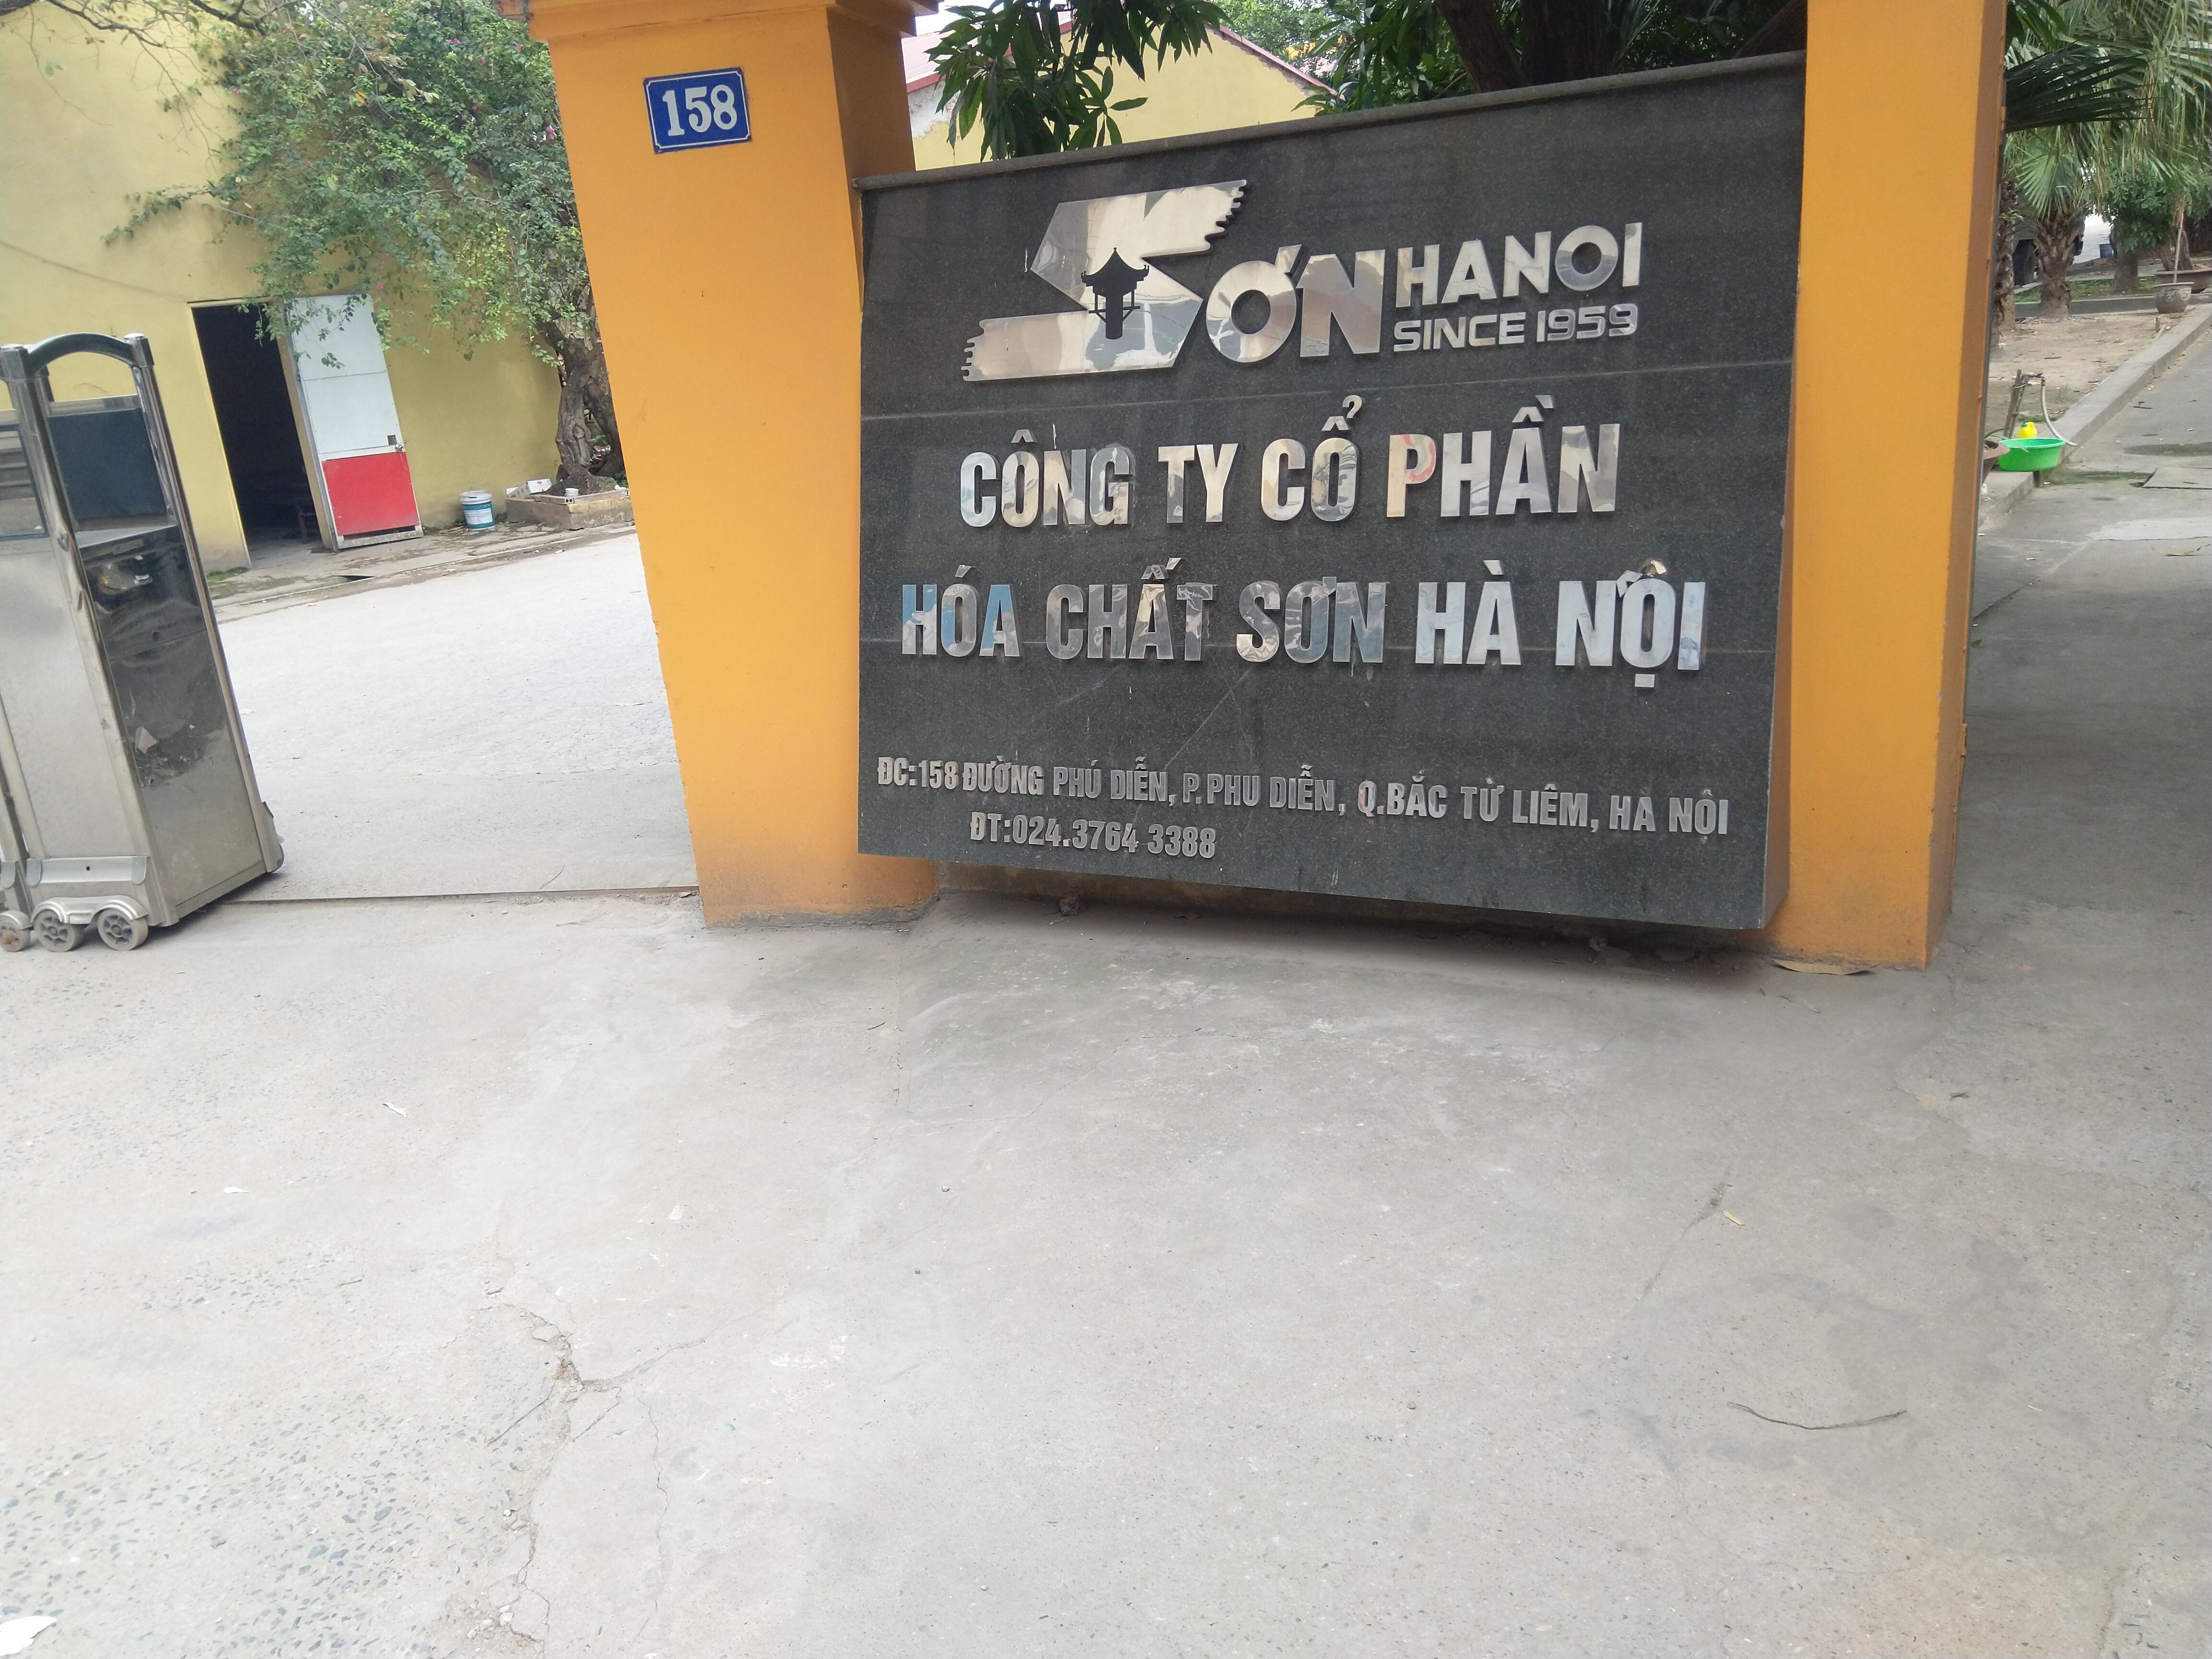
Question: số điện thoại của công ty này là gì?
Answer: số điện thoại của công ty này là 024 3 764 3 388